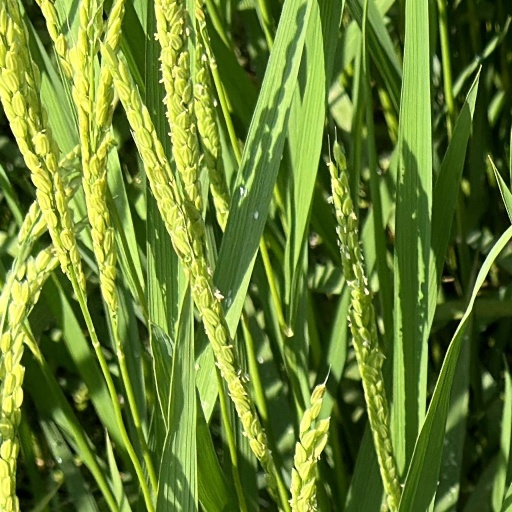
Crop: rice